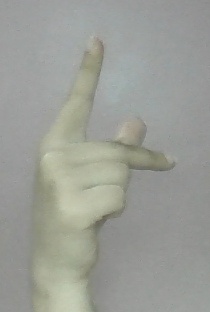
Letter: dha